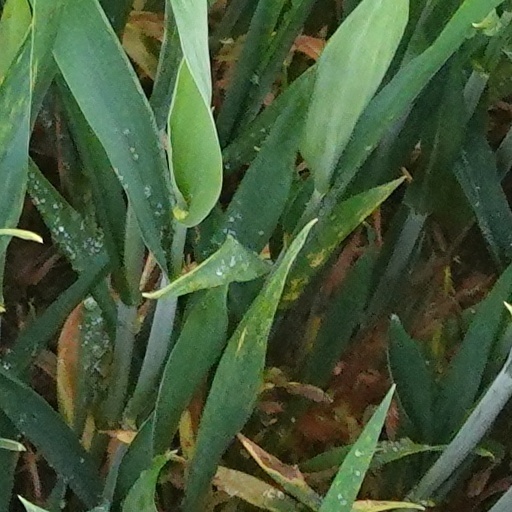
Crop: wheat